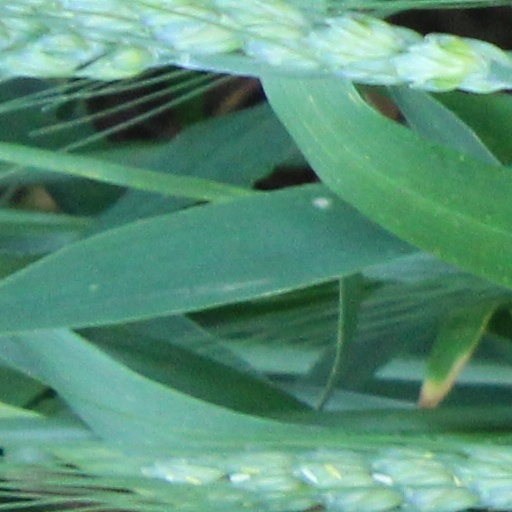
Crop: wheat